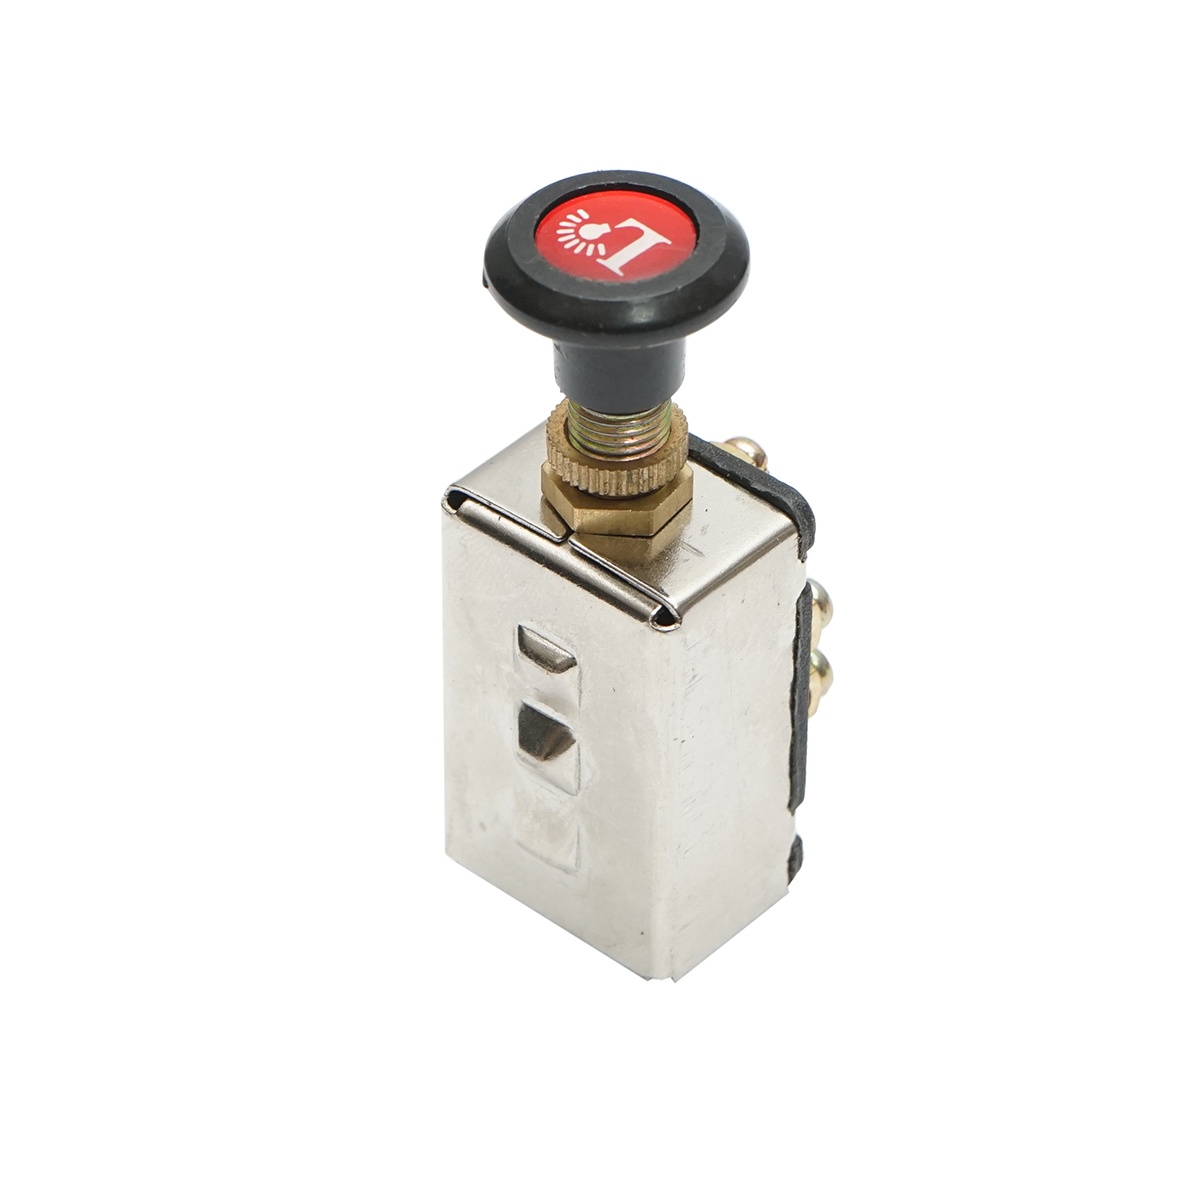
Interruttore della luce universale
Interruttore della luce universale
Brand: -
Category: Hardware > Power & Electrical Supplies > Electrical Switches > Light Switches